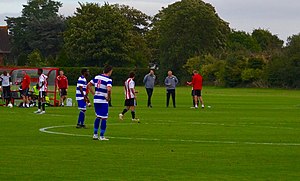
Ali Steinlein / Karriere
Ali Steinlein i aktion for Queens Park Rangers, imod Brentford FC
Ali Steinlein er en dansk fodboldspiller, der senest har spillet for Queens Park Rangers´ U23 hold.